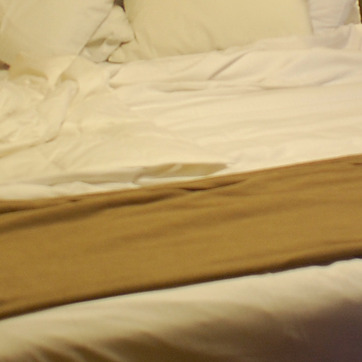
Material: fabric